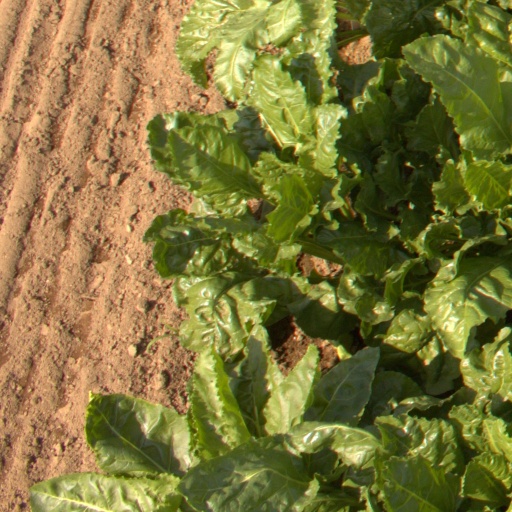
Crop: sugar beet